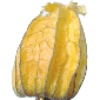
Label: Physalis with Husk 1